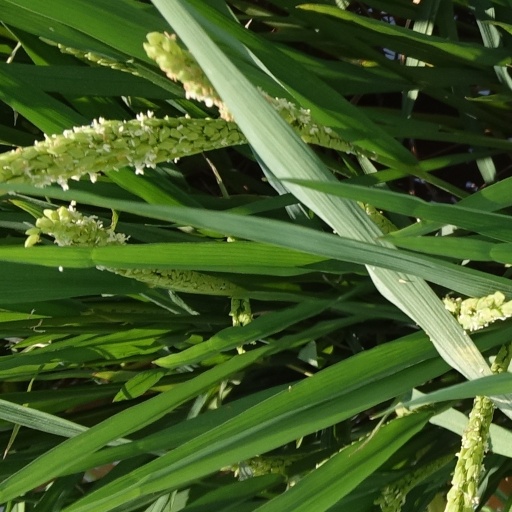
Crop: rice